Samuel Z. Arkoff

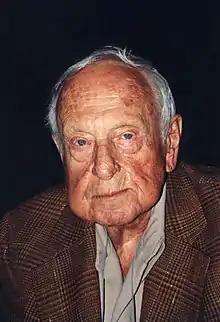
Arkoff in 2000

Samuel Zachary Arkoff (June 12, 1918 – September 16, 2001) was an American film producer, known as the co-founder of American International Pictures.